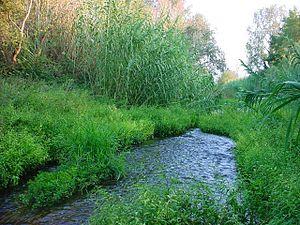
La rivière Tanyari entre Palau-Del-Vidre et sa confluence avec le fleuve Tech
Le Tanyari est une rivière française du département Pyrénées-Orientales de la région Occitanie et un affluent droit du Tech.
Liste des fleuves, rivières et autres cours d'eau qui parcourent en partie ou en totalité le département des Pyrénées-Orientales. La liste présente les cours d'eau, généralement de plus de 10 km de longueur sauf exceptions, par ordre alphabétique, par fleuves et bassin versant, par station hydrologique, puis par organisme gestionnaire ou organisme de bassin.